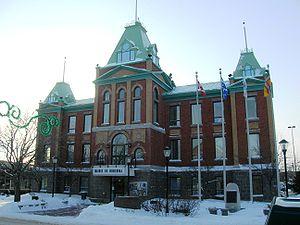
Voici la mairie de Roberval, ville de la région du lac St-Jean.
Roberval est une ville de la province de Québec située au bord du lac Saint-Jean dans la municipalité régionale de comté du Domaine-du-Roy et dans la région administrative de Saguenay–Lac-Saint-Jean.